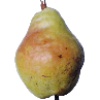
Label: Pear Williams 1